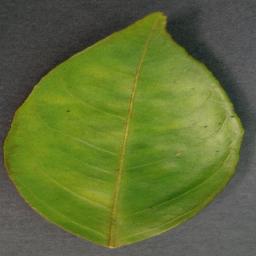
Label: Orange___Haunglongbing_(Citrus_greening)